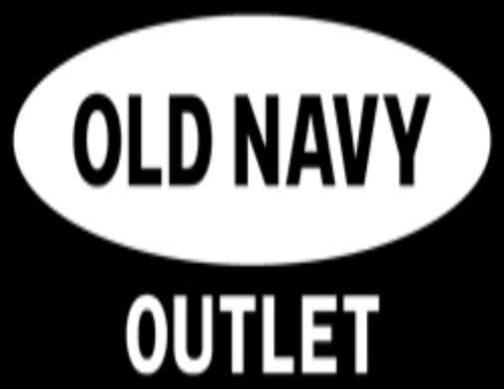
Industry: Clothes